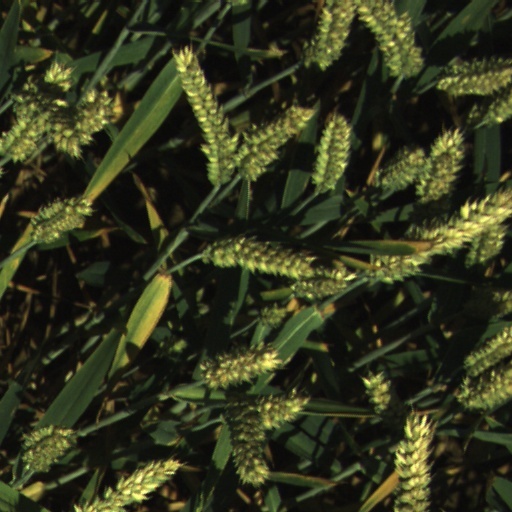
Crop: wheat